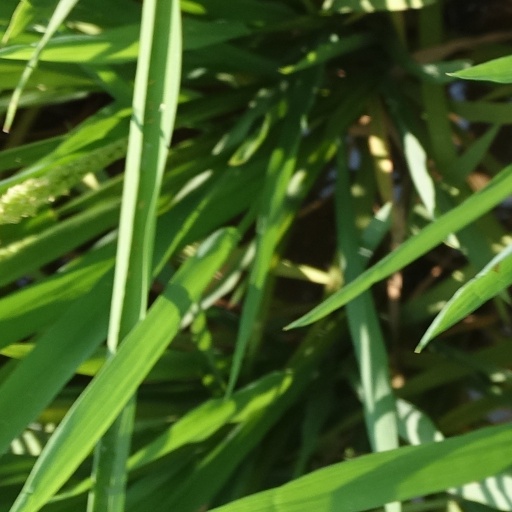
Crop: rice